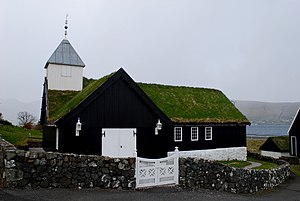
Strendur / Billeder
Strendur er en bygd på øen Eysturoy på Færøerne. Bygden ligger yderst ved Skálafjørðurs vesttlige bred på Eysturoys østside, og er administrativt center for Sjóvar kommuna.